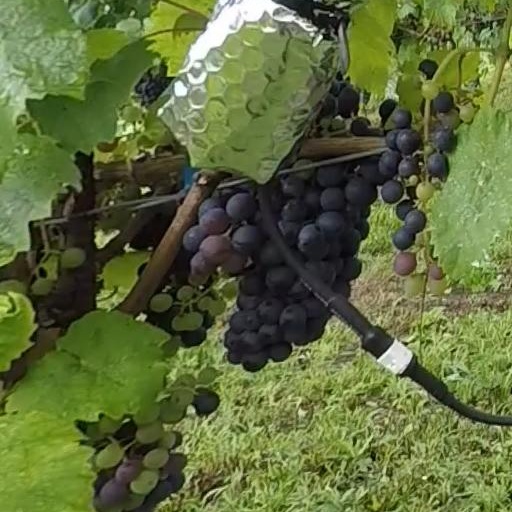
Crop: grape